George Nigh

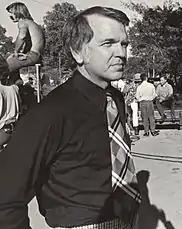
Nigh in 1972, during his time as Lieutenant Governor

From 1951 to 1959, Nigh alternated between service in the Oklahoma House of Representatives, and as a teacher in the McAlester public schools. During his tenure in the state legislature, he introduced legislation designating "Oklahoma!" as the state song. Nigh ran for Lieutenant Governor of Oklahoma in 1958; he finished second in the Democratic primary behind Cowboy Pink Williams with 80,727 votes (18.77%) to Williams' 176,171 votes (40.97%). Nigh defeated Williams in the runoff with 302,050 votes (61.32%) to 190,530 (38.68%). Williams himself had finished second behind incumbent lieutenant governor James E. Berry in the 1954 Democratic primary, before besting him in the runoff. In the general election, Nigh beat Republican George B. Sherritt in a landslide by 384,431 votes (76.86%) to 100,068 (20.01%). Nigh served from January 12, 1959, to January 3, 1963. Taking office at age 31, he became the youngest lieutenant governor in the United States.